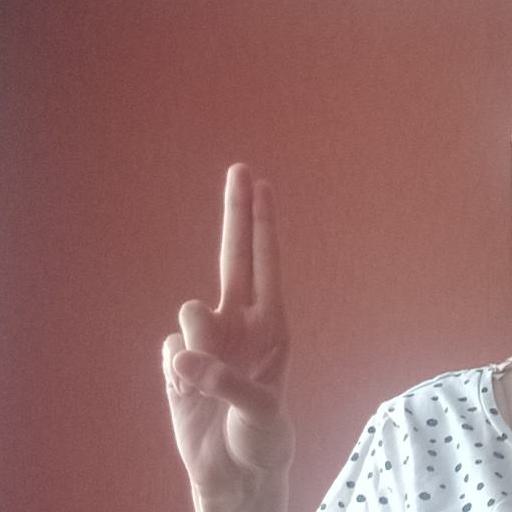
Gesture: two_up